Architecture of Birmingham

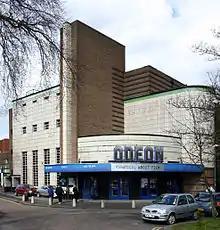
The former Odeon Cinema, Sutton Coldfield by Harry Weedon and Cecil Clavering, 1936.

The first sign of this newly-simple and free approach to architecture was a series of buildings in the Queen Anne revival style by Ball and by Arthur Harrison in the 1880s. The most influential early Arts and Crafts domestic work was Lethaby's "The Hurst" in Four Oaks of 1892 (since demolished), with major surviving works including Herbert Tudor Buckland's 1899 and 1901 houses in Yateley Road, Edgbaston; J. L Ball's "Winterbourne" of 1903, also in Edgbaston; and C. E. Bateman's "Redlands" of 1900 in Four Oaks. The dominance of Arts and Crafts culture among Birmingham's growing manufacturing, commercial and professional classes saw the development of a wide variety of detached suburban houses in upmarket districts such as Edgbaston, Moseley, Four Oaks, and Yardley, and outside the city boundaries in areas such as Barnt Green, Olton and Solihull, designed both by celebrated local Arts and Crafts architects and by less well-known but prolific local figures such as Owen Parsons, Thomas Walter Francis Newton & Alfred Edward Cheatle and William de Lacy Aherne.